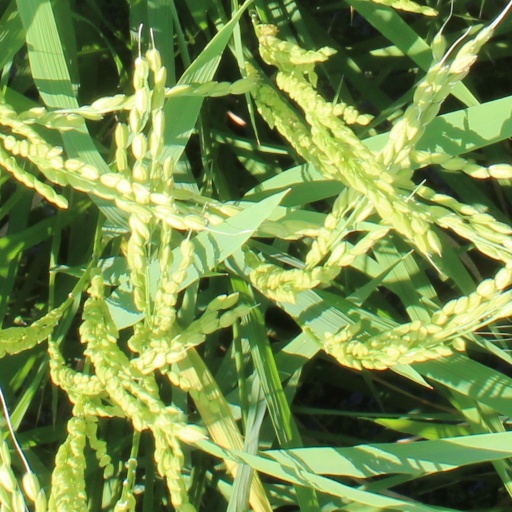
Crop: rice